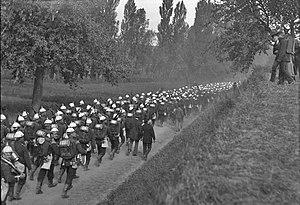
La mobilisation allemande de 1914 désigne le rappel sous les drapeaux en 1914 de théoriquement tous les Allemands aptes au service militaire.